Tamba (moth)

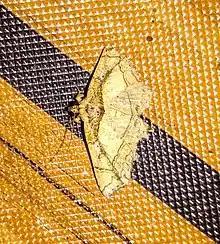
from Sri Lanka

Tamba is a genus of moths in the family Erebidae. It was erected by Francis Walker in 1869.